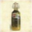
Label: bottle